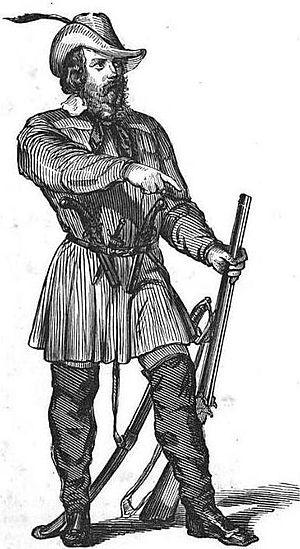
Friedrich Hecker.